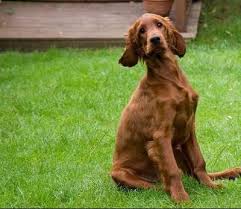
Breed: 207-n000011-Irish_setter